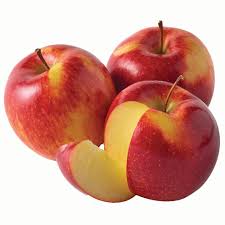
Label: Apple